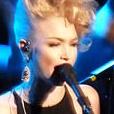
Age: 25